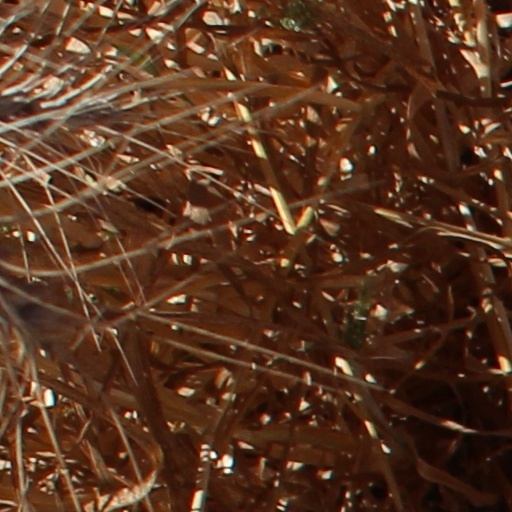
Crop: wheat